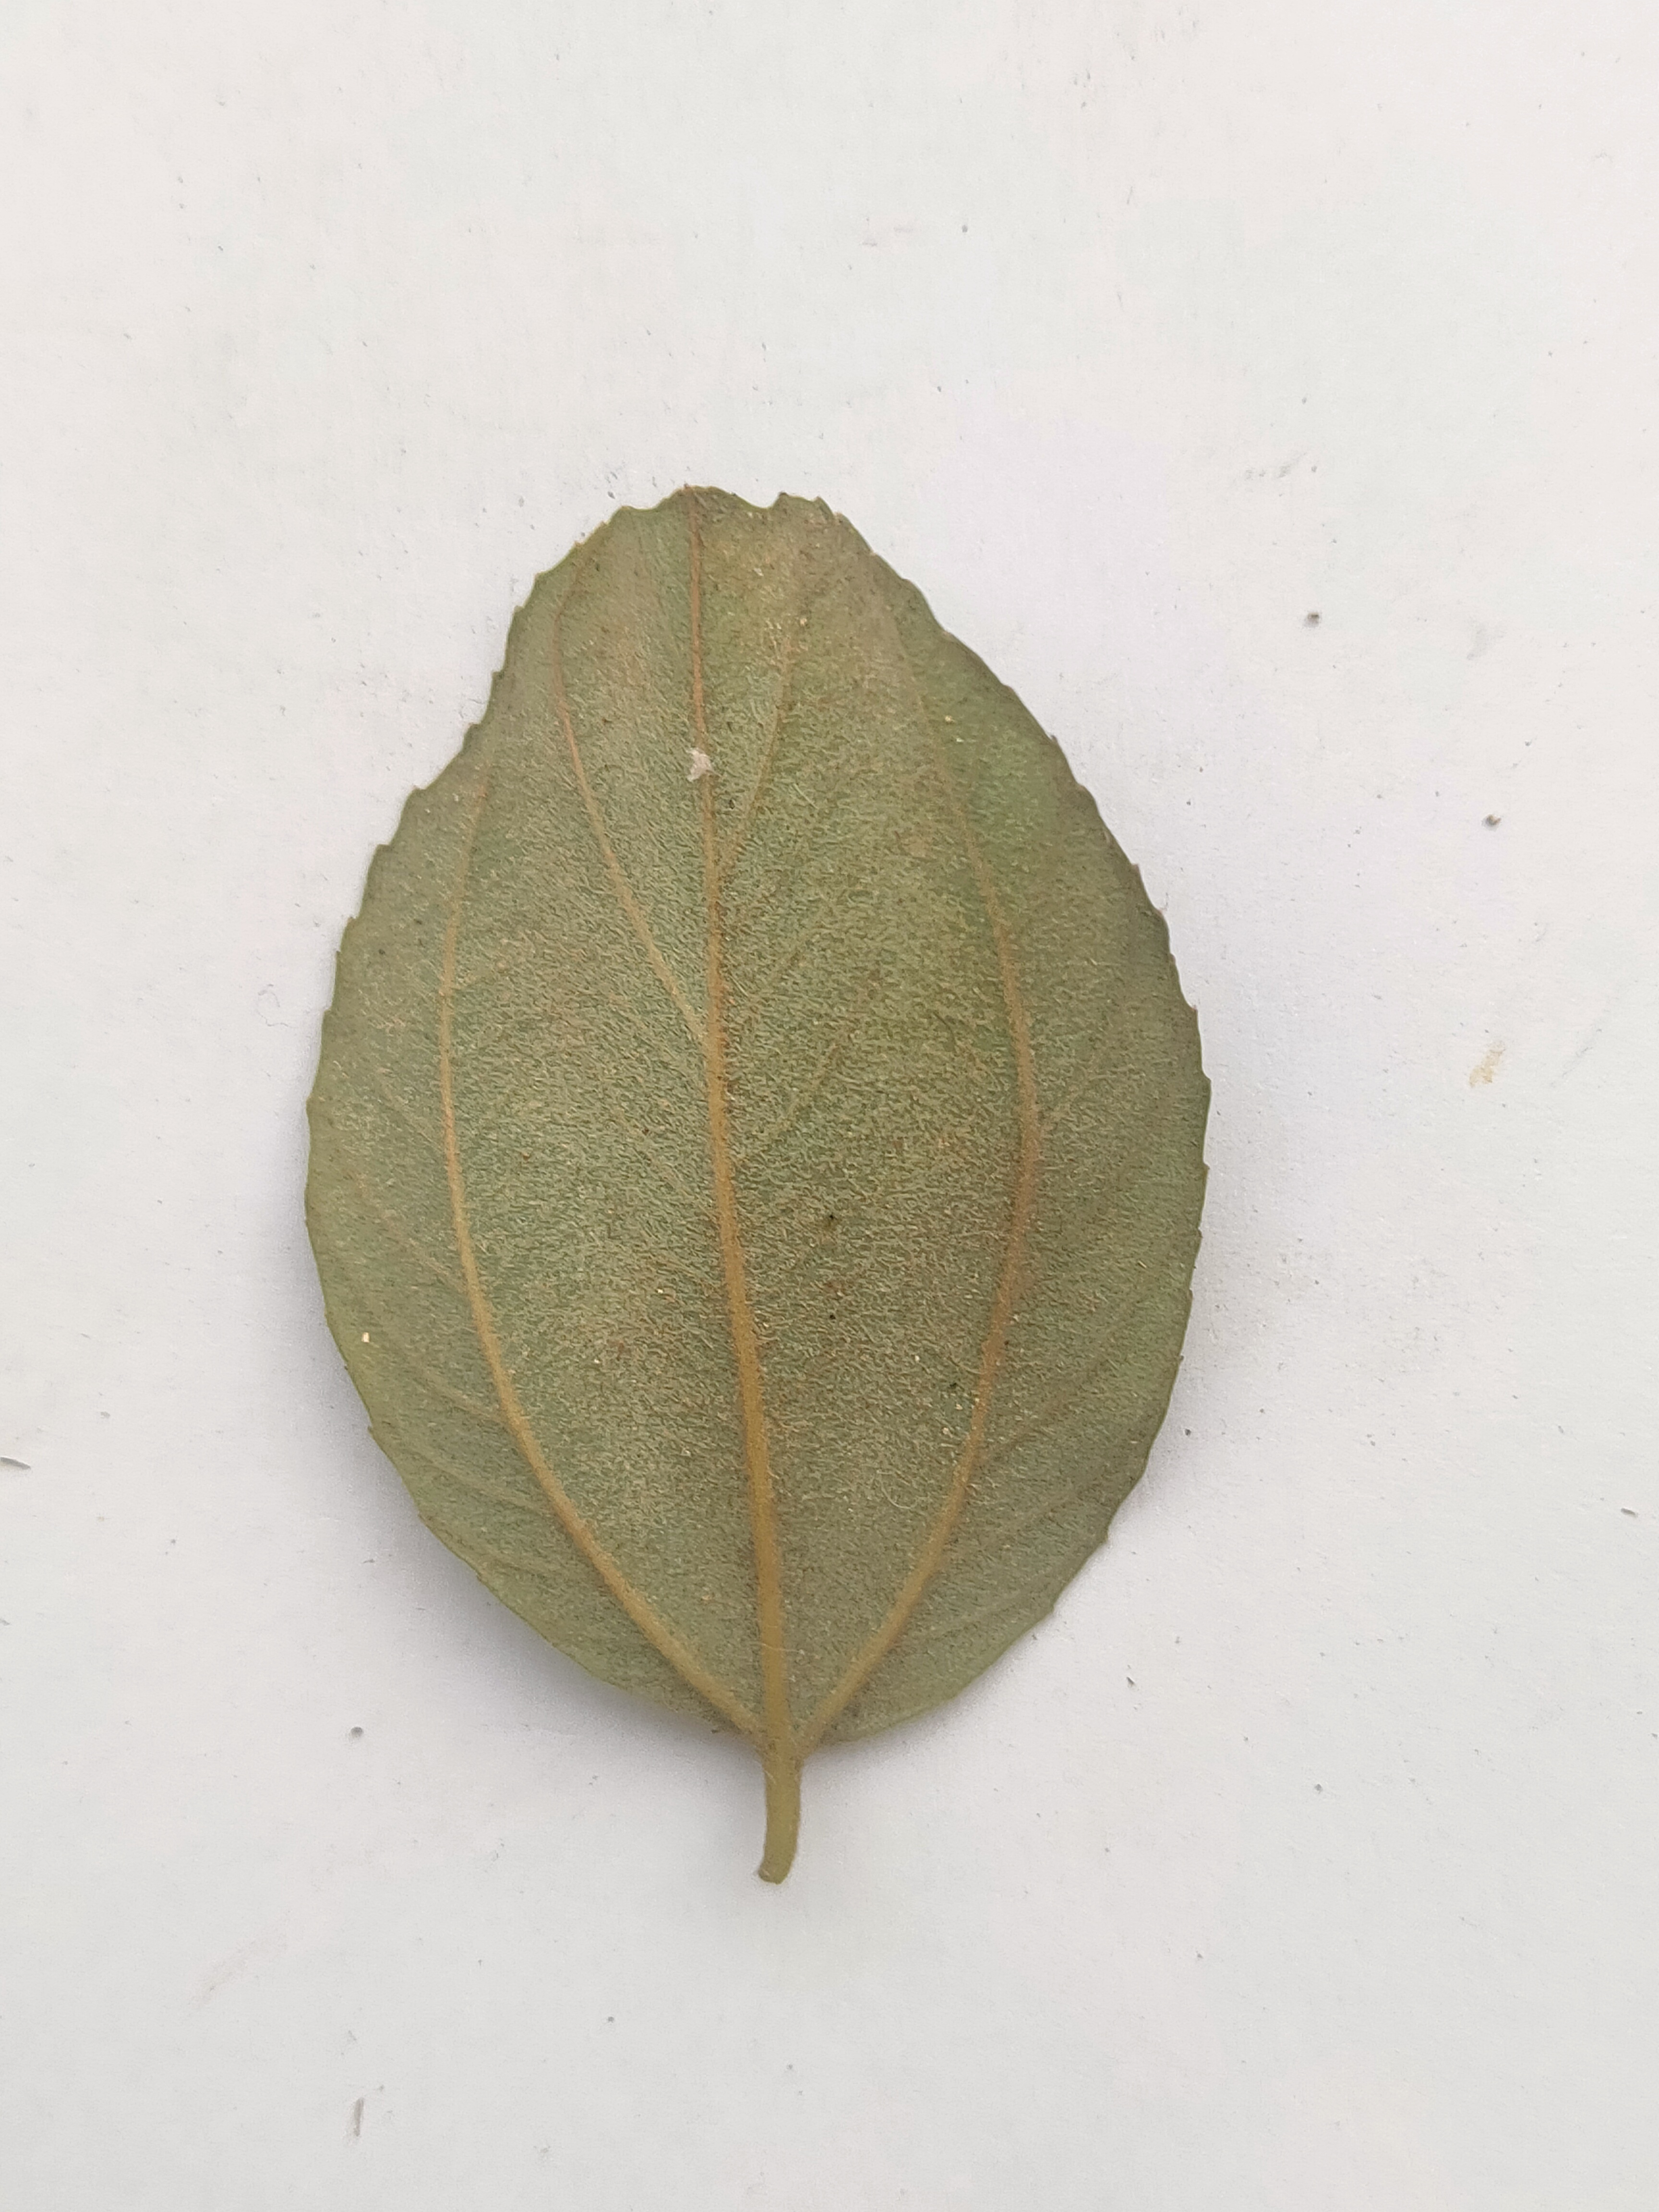
Leaf variety: Plum